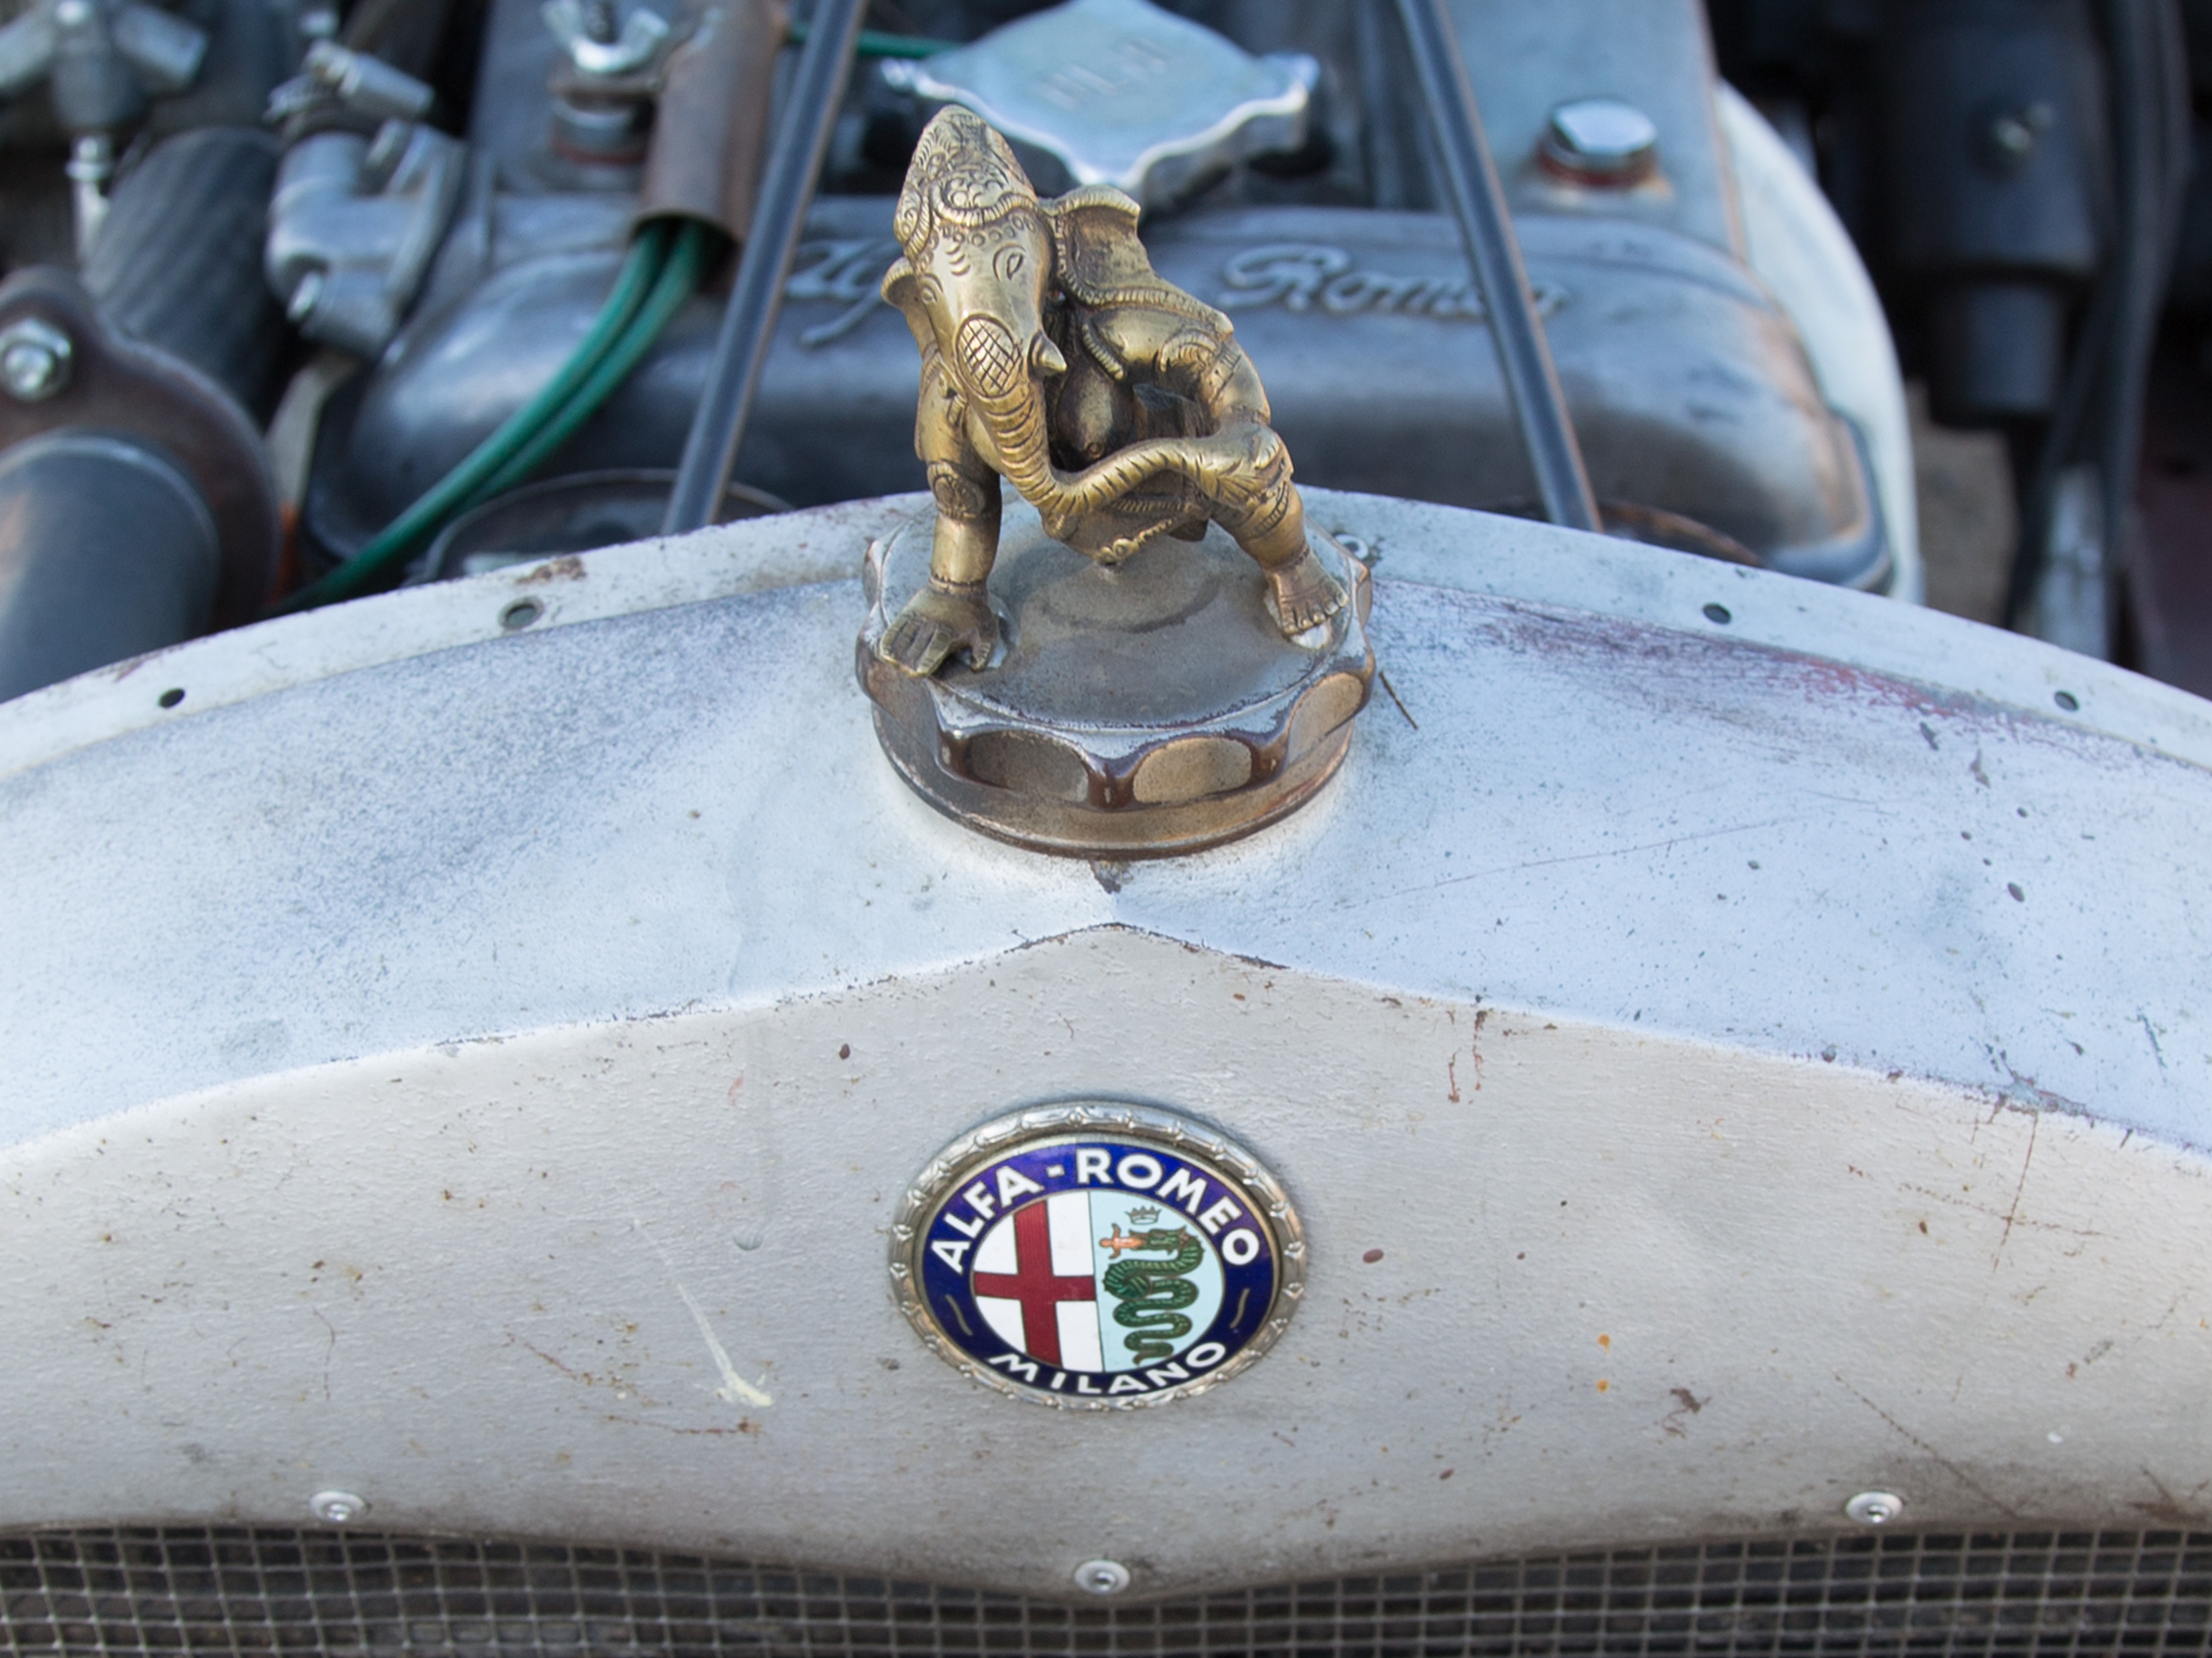
car, wheel, vehicle, tire, classic, hotrod, alfaromeo, ratrod, ganesha, ganesh, ganapati, twincam, automotive exterior